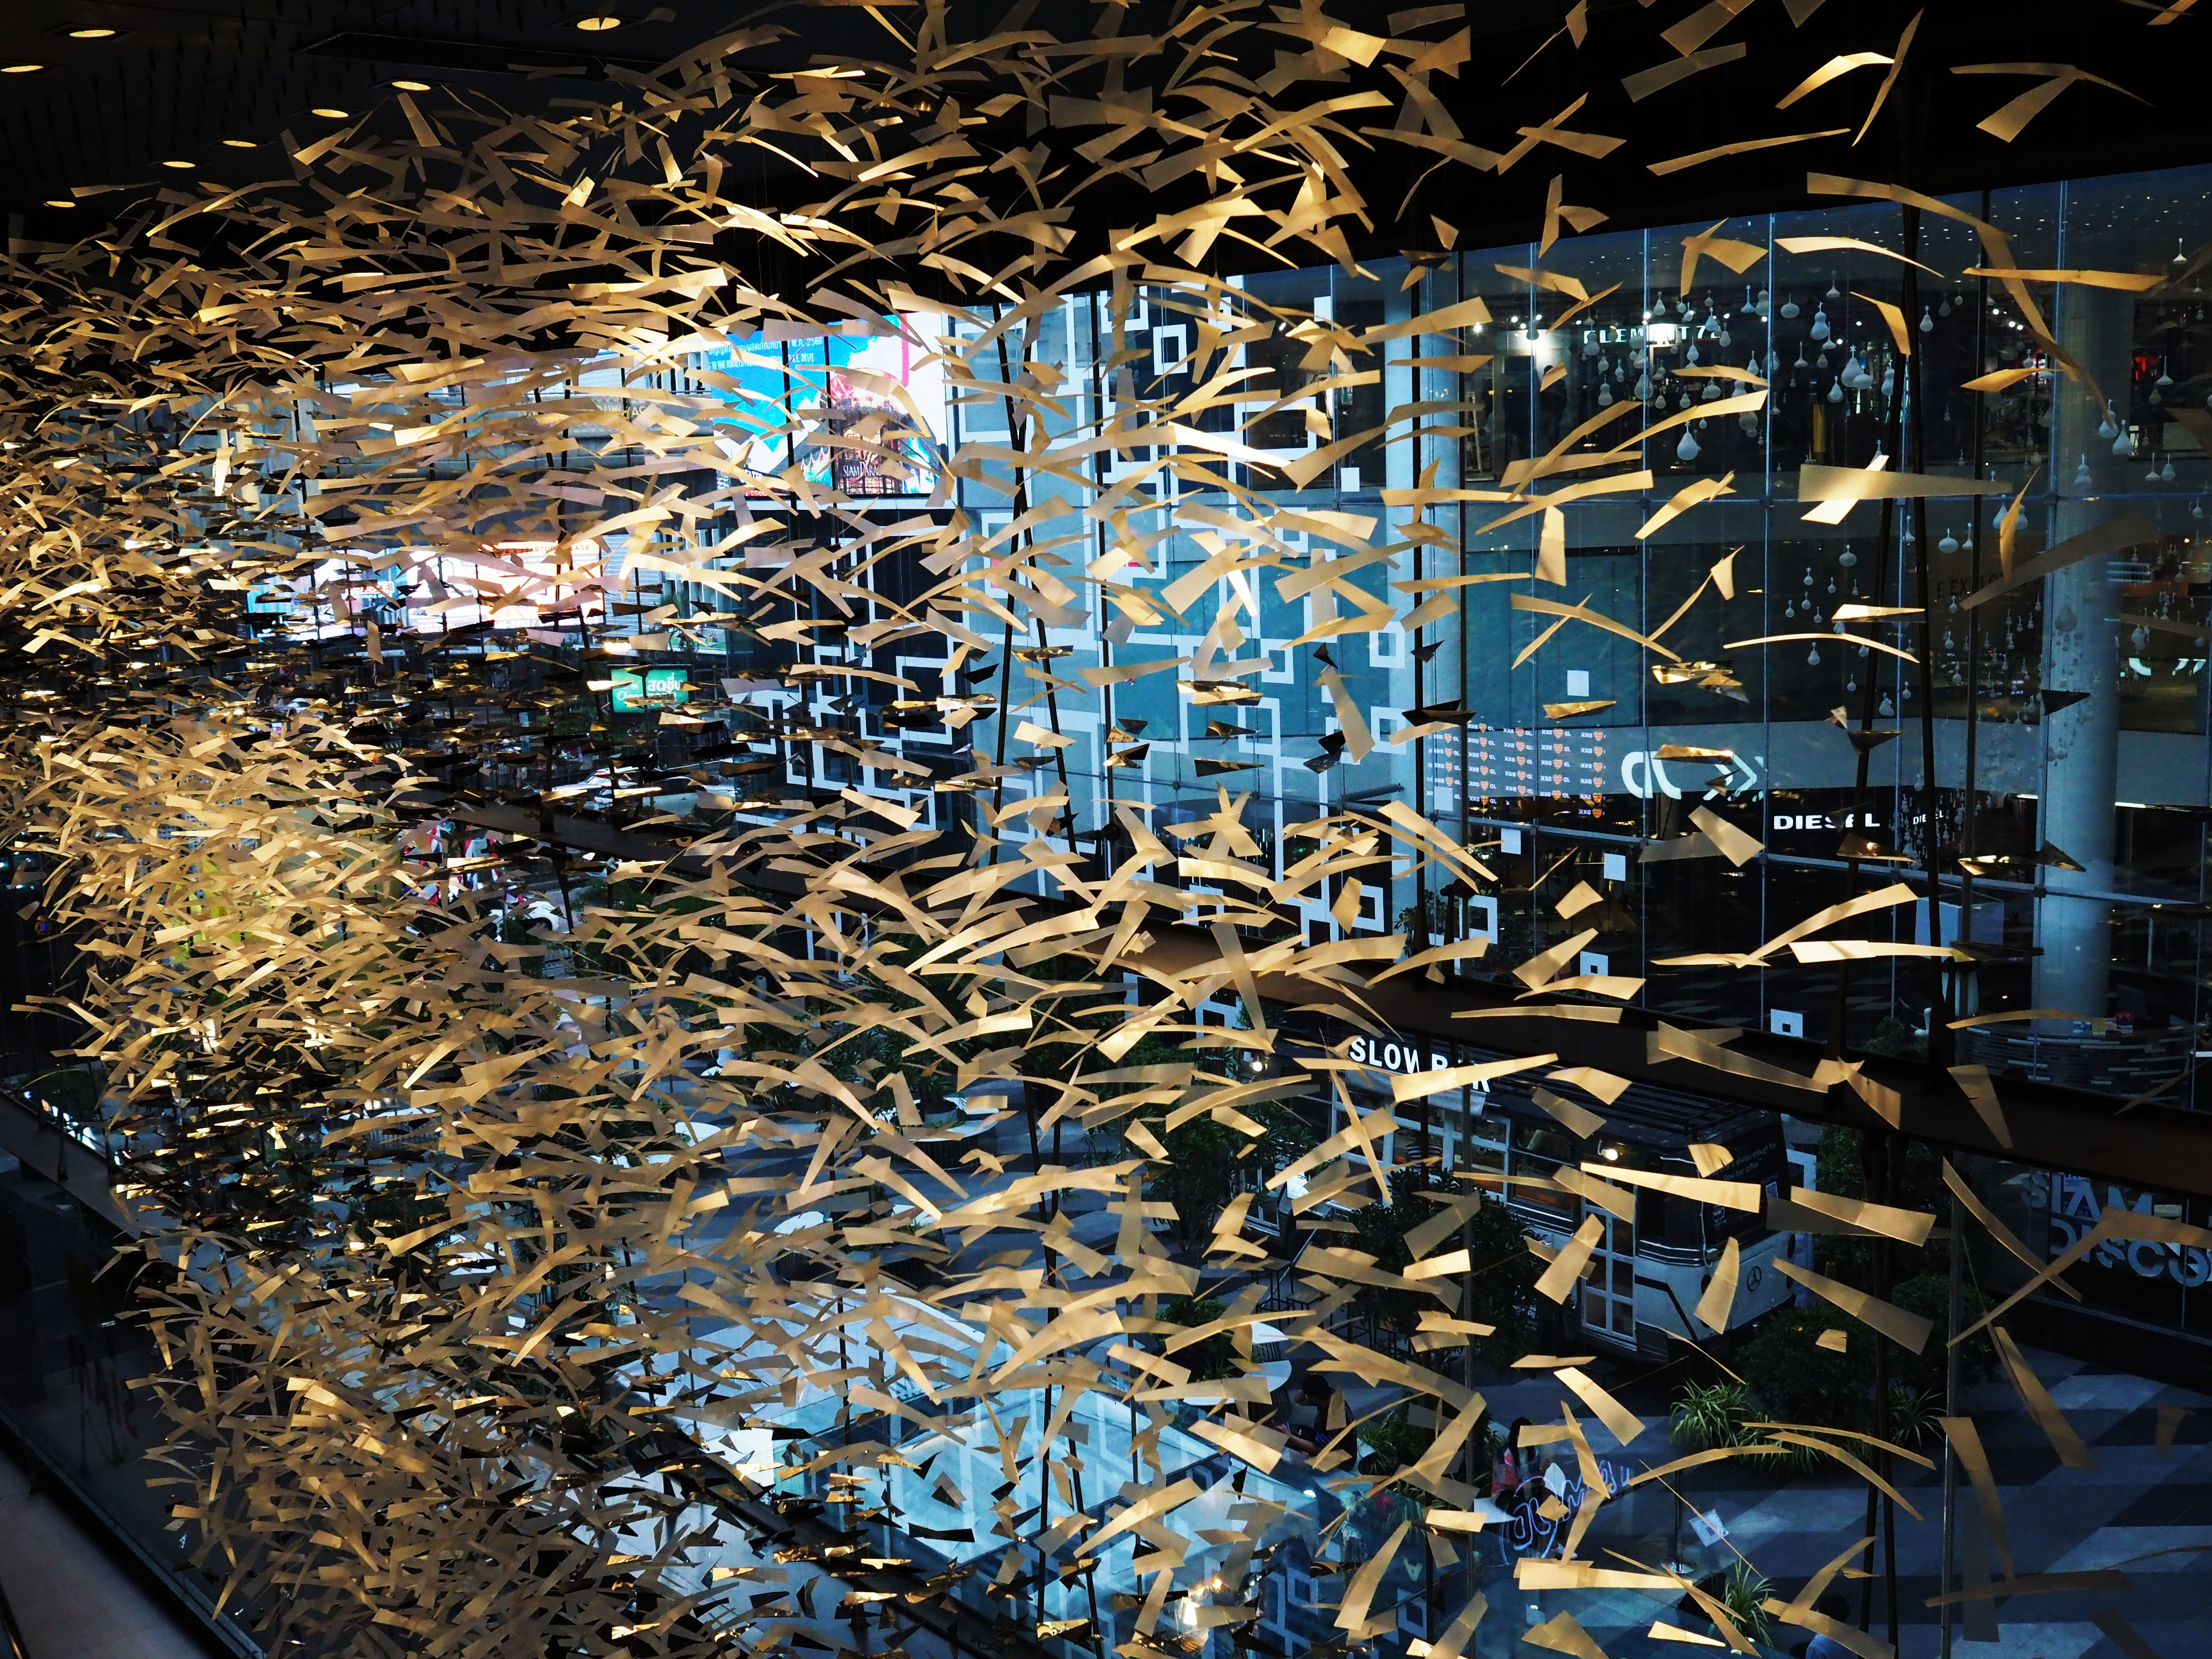
natural, water, urban design, rectangle, electricity, art, Tints and shades, font, electric blue, pattern, space, glass, darkness, city, metal, reflection, symmetry, visual arts, night, graphics, building, winter, graphic design